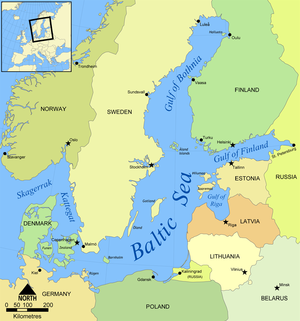
Østersøen
Kort over Østersøen med Finske Bugt og Botniske Bugt
Østersøen, også kaldet Baltiske Hav, er et indhav i Nordeuropa som omgives af Danmark, Tyskland, Polen, Litauen, Letland, Estland, Rusland, Finland og Sverige, der ved Øresund, Storebælt og Lillebælt forbindes med Kattegat. Det er verdens største brakvandssø, og opdeles normalt i hovedområderne Botniske Bugt, Finske Bugt, Rigabugten og den egentlige Østersø, der er den indre del af Østersøen dækkende området omkring Bornholm samt Øland og Gotland.